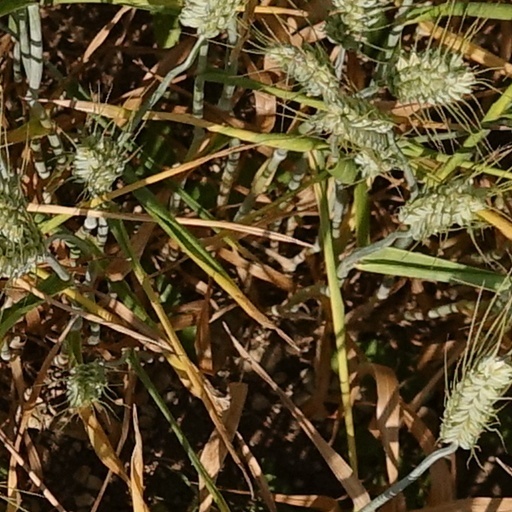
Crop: wheat